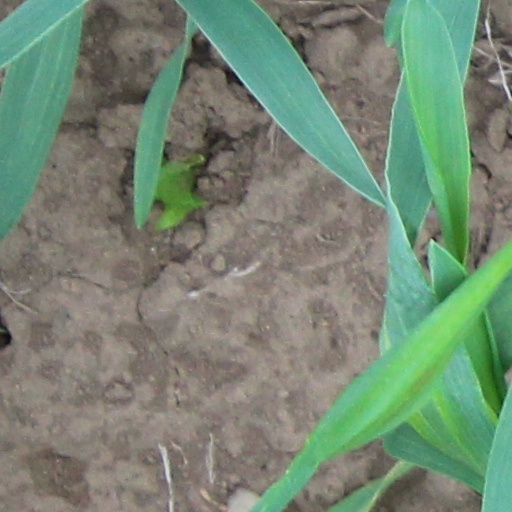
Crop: wheat